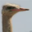
Label: bird